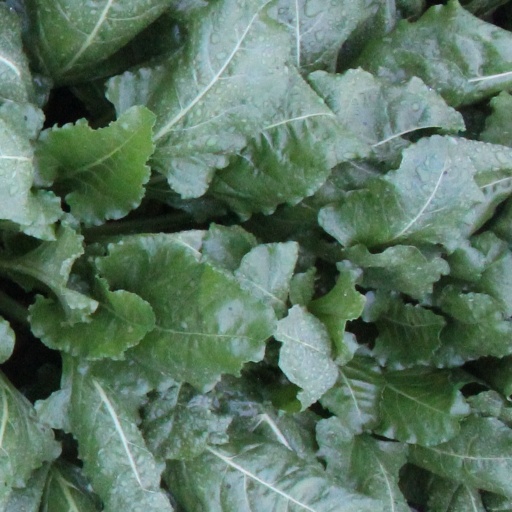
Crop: sugar beet